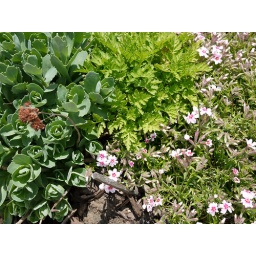
sedum, creeping phlox, and rock cress all crammed in together. the rock cress migrated there from another flower bed.